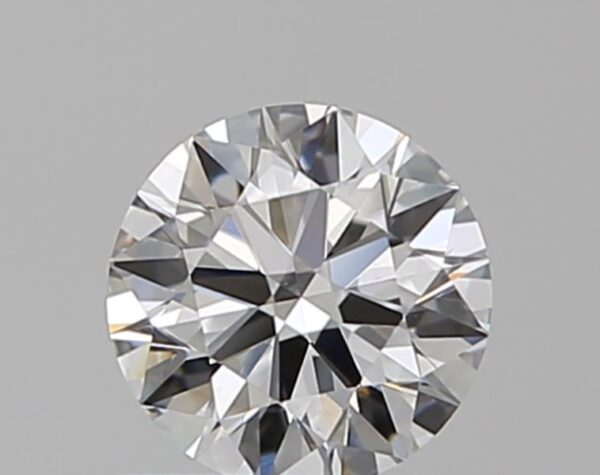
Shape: round
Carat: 0.51
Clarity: VS2
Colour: F
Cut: EX
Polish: EX
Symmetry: EX
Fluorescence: N
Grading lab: GIA
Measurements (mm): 5.16 x 5.17 x 3.14